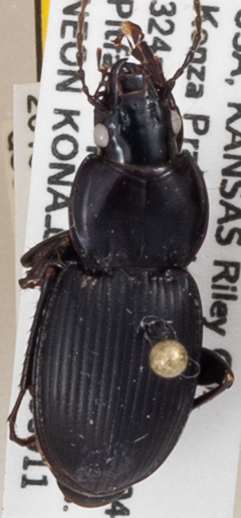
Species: Cyclotrachelus seximpressus
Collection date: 2019-09-11
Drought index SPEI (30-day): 1.498
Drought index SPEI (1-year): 1.69
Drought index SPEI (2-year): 1.029